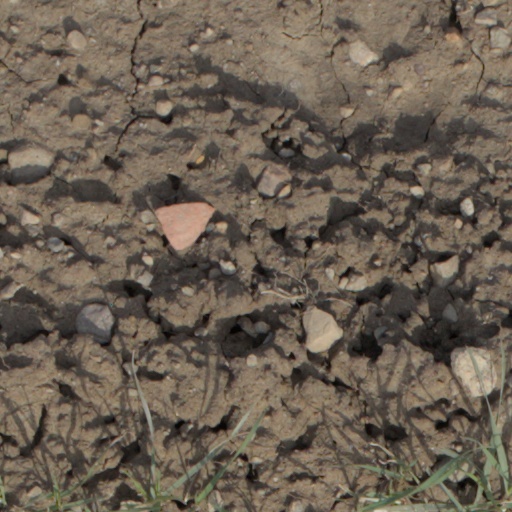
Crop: wheat